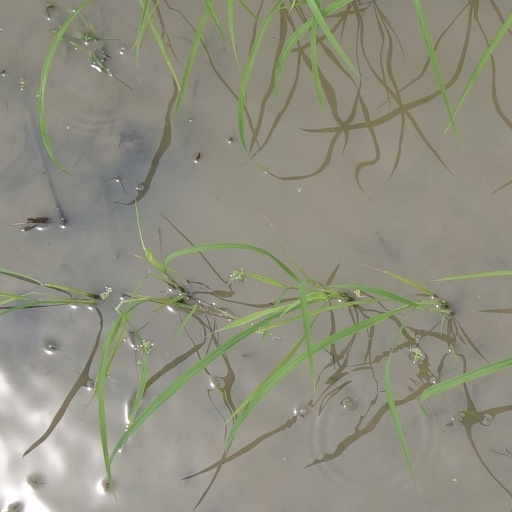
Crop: rice